Lake Lyndon

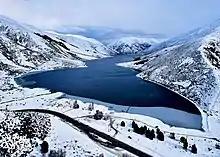
Lake Lyndon in winter

One of the proposed routes for the Midland Line railway to Westland would have left the now-closed Whitecliffs Branch in Homebush and followed the eastern shore of Lake Lyndon on its route to Cass. The route that was built takes a more direct route to Cass and bypasses the lake.